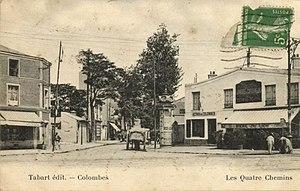
Colombes.Carrefour des Quatre-Chemins
La rue Gabriel-Péri est une voie de communication de Colombes.